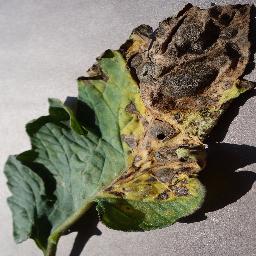
Label: Tomato___Early_blight